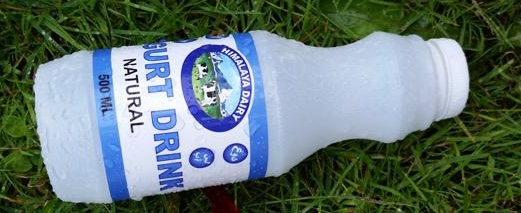
Waste category: plastic